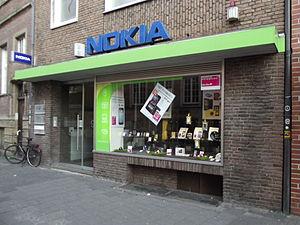
Nokia Corporation est une entreprise multinationale de télécommunications finlandaise fondée en 1865 par Fredrik Idestam et Leo Mechelin. Devenu le premier constructeur mondial de téléphones mobiles en 1998, il le reste jusqu'en 2011 avant de perdre l'année suivante son titre de numéro un mondial au profit de Samsung. Le 3 septembre 2013, Nokia se sépare de sa division « terminaux mobiles », alors en déclin, qui est reprise par Microsoft et recentre son activité sur sa division « réseaux » Nokia Solutions and Networks. En octobre 2014, Microsoft choisit d'arrêter de commercialiser ses smartphones sous la marque Nokia. En 2016, l'entreprise, propriétaire de la marque Nokia, choisit de confier son usage pour les terminaux de téléphonie mobile, à la société finlandaise HMD Global Oy, fondée par d'anciens cadres de Nokia corporation et qui conçoit et commercialise désormais les téléphones mobiles et smartphones Nokia sous Android.